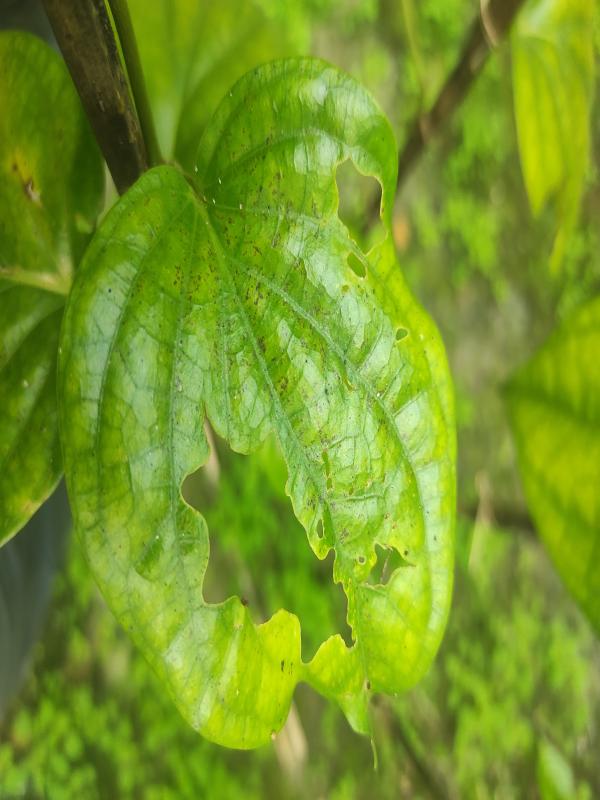
Label: Fungal_Brown_Spot_Disease